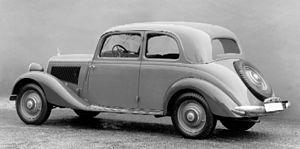
La Mercedes-Benz 170 est une voiture de tourisme de Mercedes-Benz produite de 1936 à 1953.